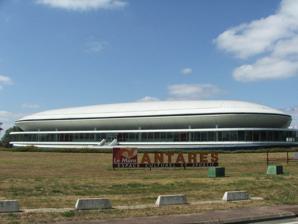
Building: Antarès
Country: France
Year built: 1995
For other uses, see Antares (disambiguation) . Antarès Location Le Mans , France Capacity Basketball : 6,023 Construction Opened 1995 Architect DMT Architectes Antarès is an indoor sporting arena that is located in Le Mans , France . The arena is located inside the Circuit de la Sarthe , home of the famous 24 Hours of Le Mans , and adjacent to the first right kink on the Mulsanne Straight . The seating capacity of the arena, which was inaugurated in 1995, is 6,023 people when configured for basketball games. History Antarès has been used as the home arena of the Le Mans Sarthe Basket professional basketball team of the French LNB Pro A league. It served as one of the host arenas for the FIBA EuroBasket 1999 . See also List of indoor arenas in France References